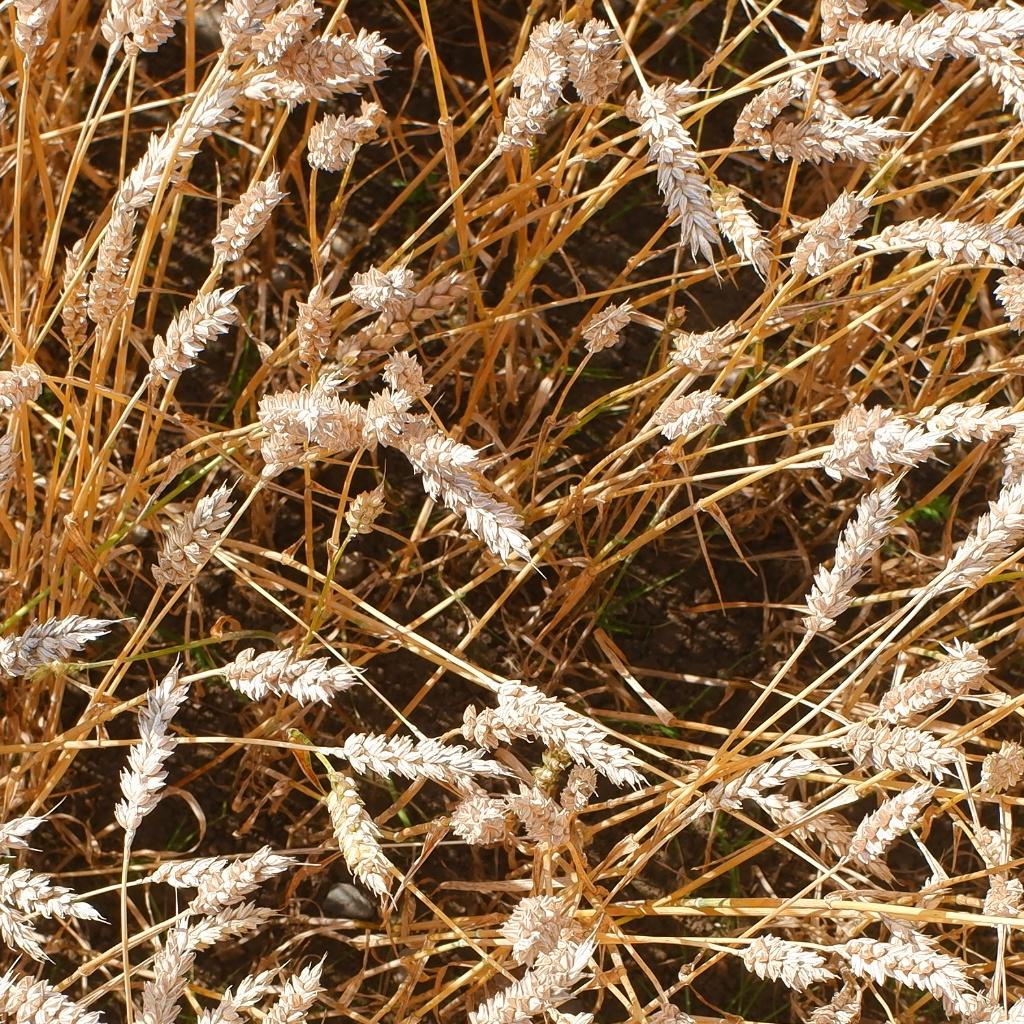
Country: Norway
Location: NMBU
Wheat development stage: Filling